Pere Tarrés i Claret

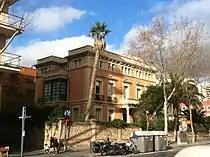
Foundation Pere Tarrés.

The beatification process received the approval of the Congregation for the Causes of Saints on 19 June 1980 and so granted Claret the title Servant of God, initiating the first stage of the process. The diocesan process in Barcelona was opened in 1982 and closed on 25 April 1990 after almost a decade of collating documentation and investigating Claret's life. Documentation was sent to Rome on 26 March 1993 and received validation from Roman officials, allowing the submission of the Positio in 1997 in order for further investigations to begin.